Zinnfigurenklause

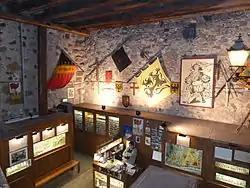
The museum's entrance area in the first floor

The Zinnfigurenklause is a private museum in Freiburg im Breisgau that depicts the history of the Schwabentor in south-eastern Germany.